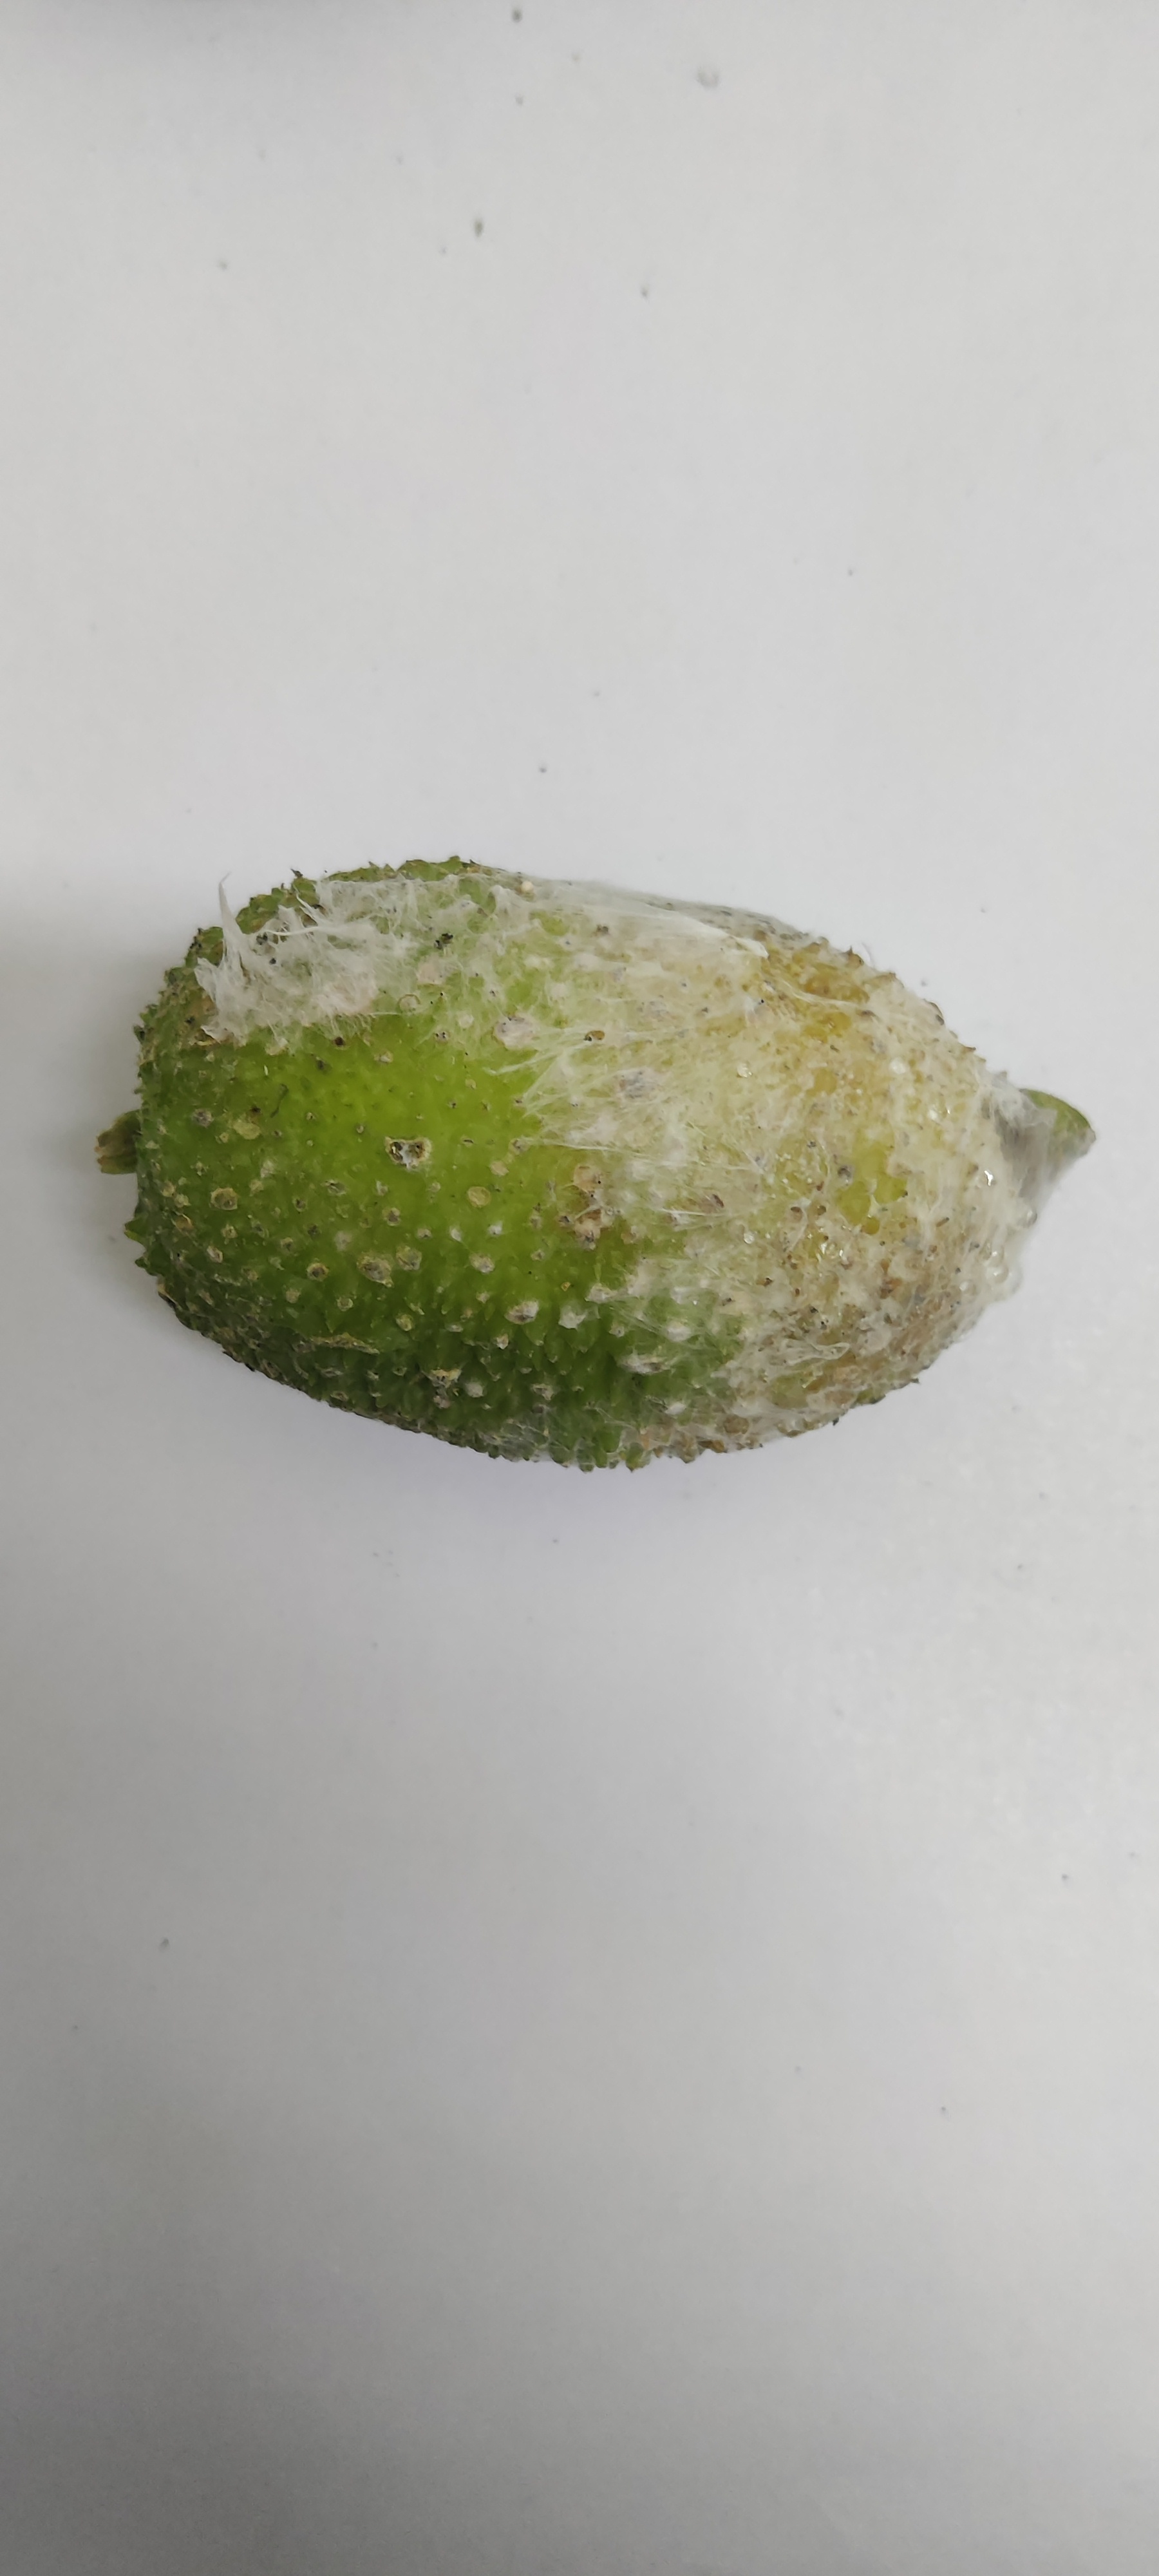
Crop: Spiny Gourd
Condition: Severely Damaged